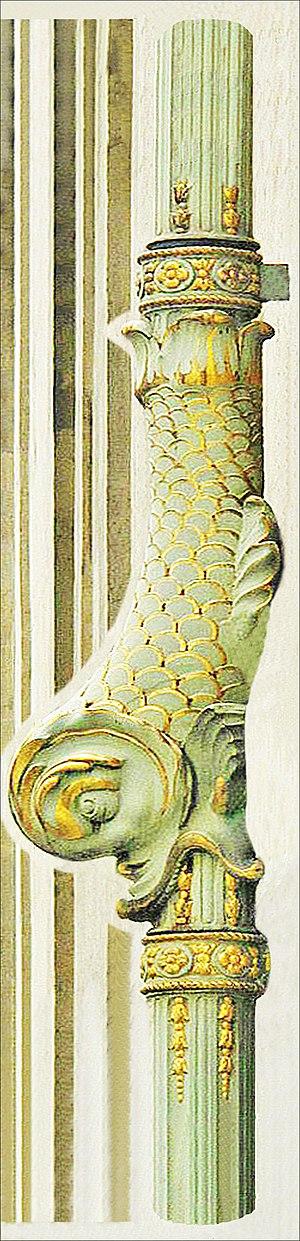
La plomberie est un métier très ancien, dont l'origine remonte à la construction des pyramides en Égypte antique ; attesté par des tuyaux en cuivre vieux de 4 500 ans, c'est un métier qui n'a cessé de s'améliorer et de se développer au cours des siècles et des générations de plombiers qui l'on servi.